Leendert Pieter de Neufville

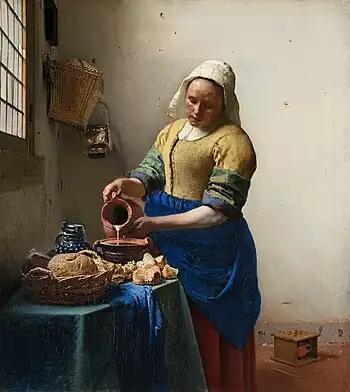
The Milkmaid by Johannes Vermeer was until the auction in June 1765 in the possession of De Neufville.

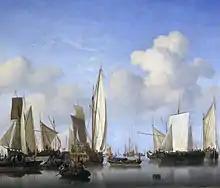
Ships on the roadstead (Willem van de Velde the Younger)

De Neufville settled 240,000 guilders in bills of exchange every week (i.e. 40,000 daily) at the Bank of Amsterdam or "Wisselbank", so that his outstanding bill of exchange portfolio would have been 1.2 million; half for clients of bills that De Neufville had drawn and half for the settlement of bills drawn on De Neufville. Starting in April De Neufville borrowed 335,793 guilders over the next four months. In Amsterdam De Neufville borrowed with a term of only eight days - an unusually short period of maturity. The rate on interest rose from 4 to 12%.